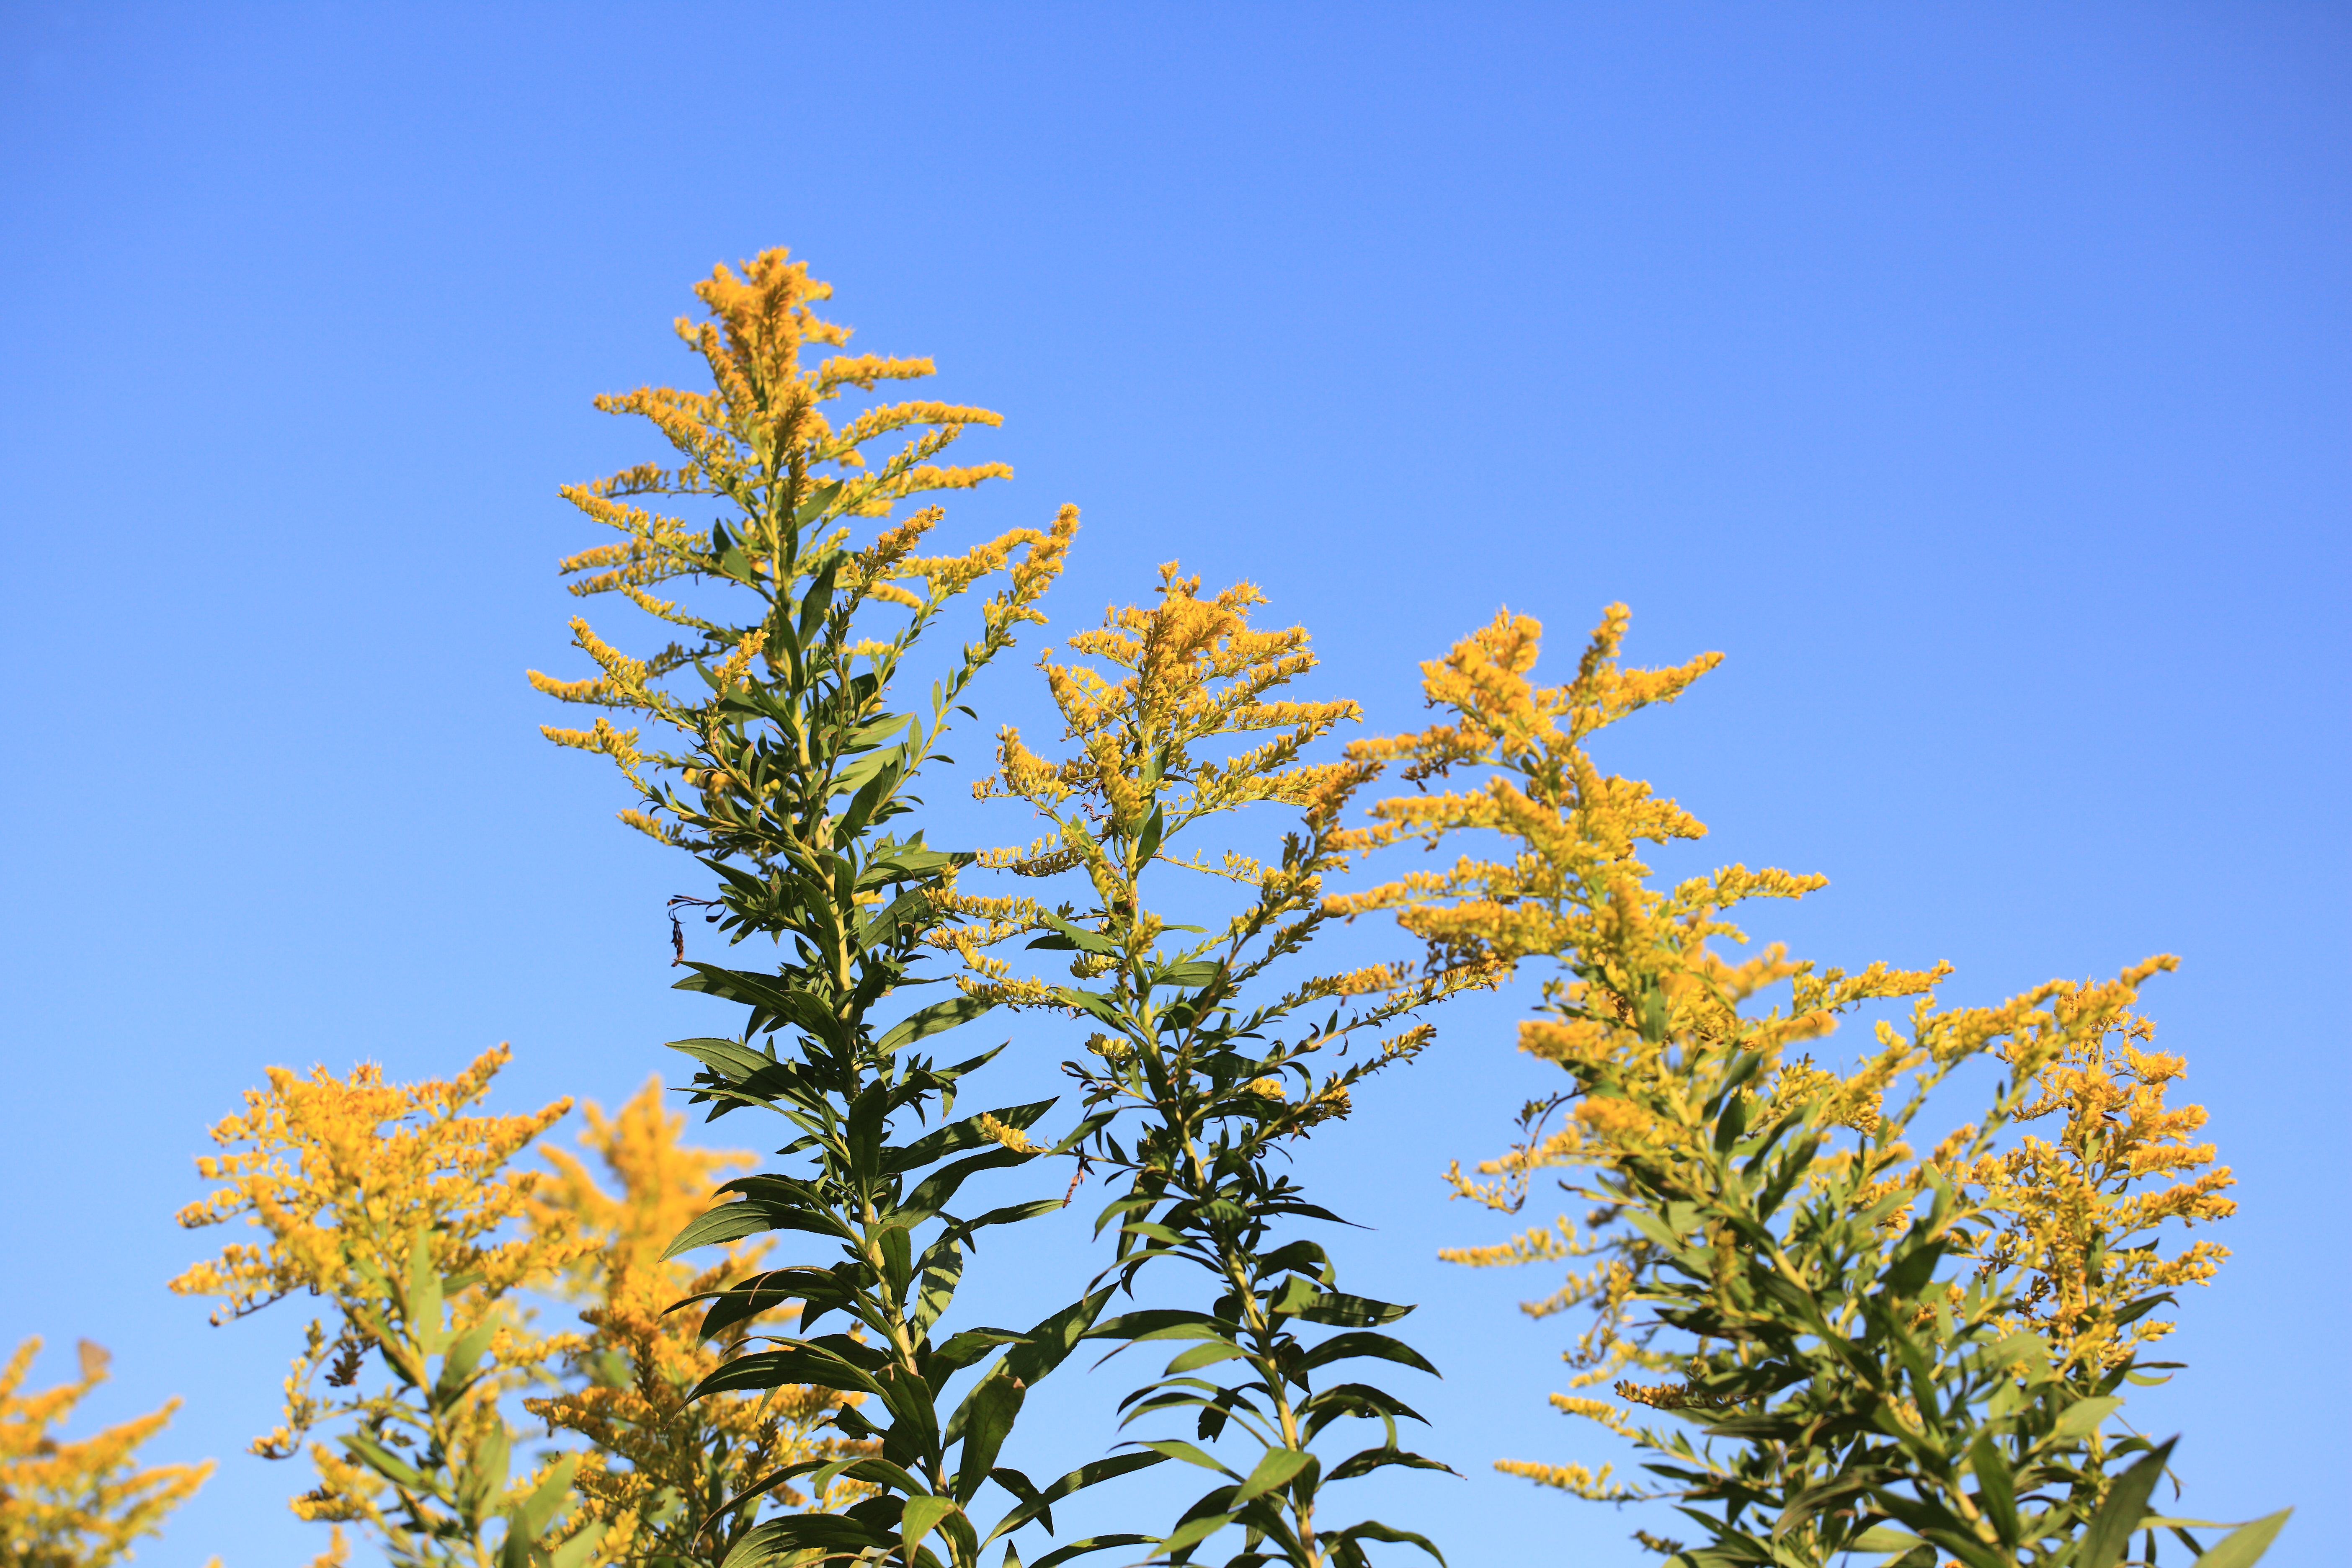
tree, grass, branch, blossom, plant, sky, meadow, prairie, sunlight, leaf, flower, high, evergreen, botany, yellow, flora, savanna, wildflower, cool image, vegetation, shrub, 5d, hires, markii, ecosystem, hi, res, resolution, chiba, kashiwa, taxonomybinomial, solidago, altissima, lategoldenrod, solidagoaltissima, flowering plant, biome, grass family, woody plant, land plant, arecales